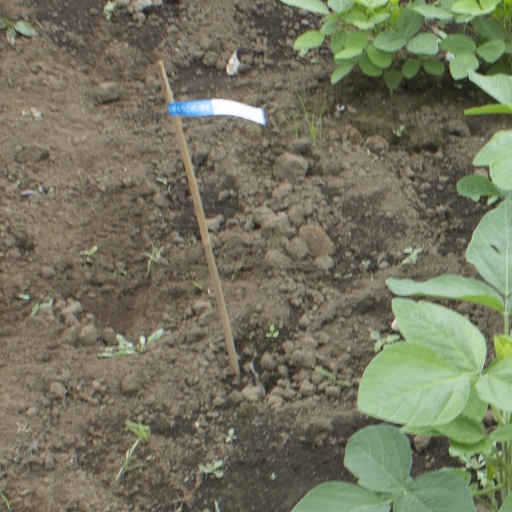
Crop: soybean